Great North Wood

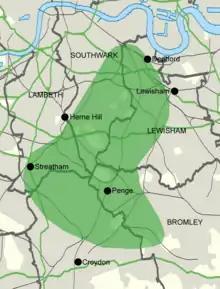
The approximate historical area of the Great North Wood

The Great North Wood was a natural oak woodland that started south-east of central London and scaled the Norwood Ridge. At its full extent, the wood's boundaries stretched almost as far as Croydon and as far north as Camberwell. It had occasional landownings as large clearings, well-established by the Middle Ages such as the hamlets of Penge and Dulwich.